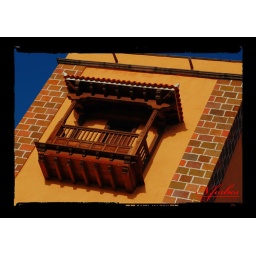
balcony on a tower in Tenerife